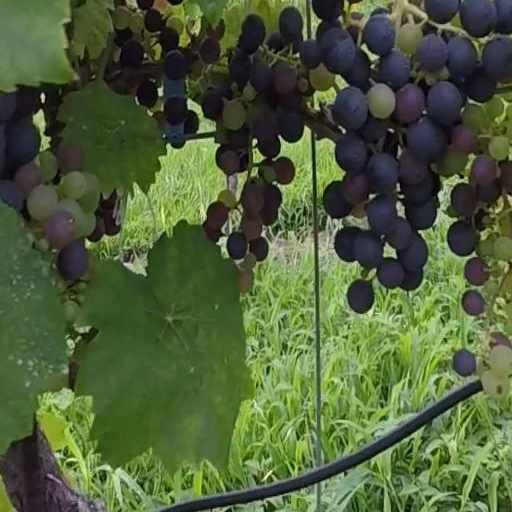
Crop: grape